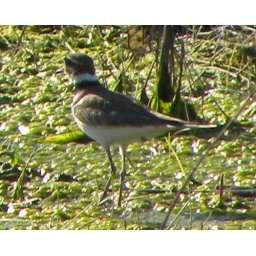
walking in the water of the little south branch of Lake Creek